Comedy club

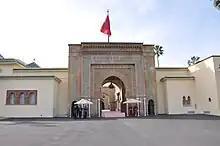
The Royal palace of Rabat, where "Labsat" took place.

A comedy club is a venue where a variety of comedic acts perform to a live audience. Although the term usually refers to establishments that feature stand-up comedians, it can also feature other forms of comedy such as improvisational comedians, impersonators, impressionists, magicians and ventriloquists.